Basidium

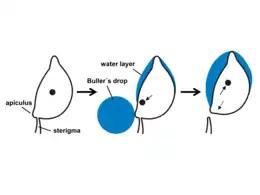

At the same time, condensation occurs in a thin film on the stalk-facing part of the spore. When these two bodies of water combine, the release of surface tension and the sudden change in the center of gravity suddenly expels the basidiospore. Remarkably, the initial acceleration of the spore is estimated to be about 10,000 .